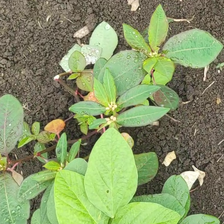
Weed species: Moti_dudhi(Euphorbia_geneculata_L)